Council of Tours (1163)

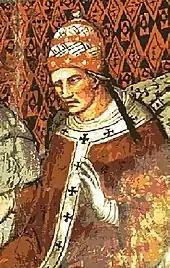
Pope Alexander III depicted in a fresco by Spinello Aretino

Faced with a papal schism, Emperor Frederick Barbarossa summoned both Alexander and Victor to a council at Pavia in February 1160. Alexander refused, stating only God could judge a pope. The council of Pavia met from 5 to 11 February and recognized Victor IV's election as pope. Days later, Victor excommunicated Alexander, and in response Alexander excommunicated Frederick Barbarossa and Victor.